Master Apartments

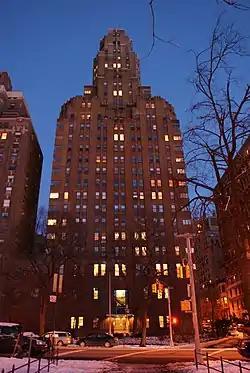
Riverside Drive entrance

The Master Apartments, officially known as the Master Building, is a 27-story Art Deco skyscraper at 310 Riverside Drive, on the Upper West Side of Manhattan, New York City. It sits on the northeast corner of Riverside Drive and West 103rd Street. Designed by Harvey Wiley Corbett of the firm Helmle, Corbett & Harrison, in conjunction with Sugarman & Berger, the Master Apartments was completed in 1929 as the tallest building on Riverside Drive. It was the first skyscraper in New York City to feature corner windows and the first to employ brick in varying colors for its entire exterior.